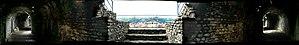
Panoramique réalisé à l'intérieur du premier déambulatoire, face à l'un des vomitoriae de la cavea du théâtre antique de Vienne (38).
Les vomitoires, du latin vomitorium, étaient des passages voûtés le plus souvent prévus dans les amphithéâtres ou les théâtres romains afin de faciliter la circulation des spectateurs. Ils sont situés sous la cavea, qui supporte les gradins. Les vomitoria permettent de desservir les différents maeniana, et ainsi d'éviter de mettre en contact les différentes classes sociales.